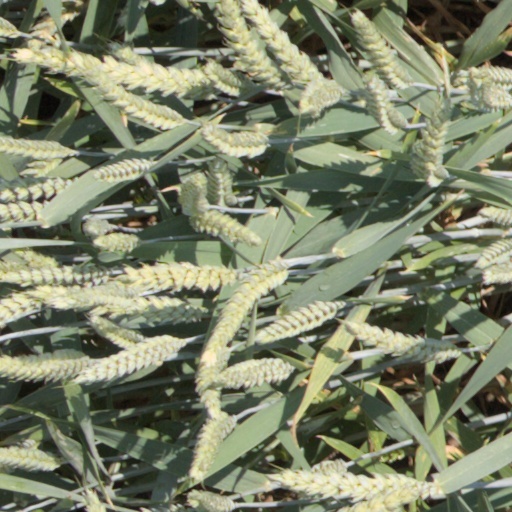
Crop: wheat